First Baptist Church (Detroit)

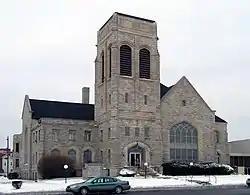
Church facade from Woodward

The former First Baptist Church is a historic Baptist church building located at 8601 Woodward Avenue in Detroit, Michigan. Built in 1909, it was designed by architect Guy J. Vinton in the Late Gothic Revival style. It is now the Peoples Community Church. The building was added to the National Register of Historic Places on August 3, 1982.